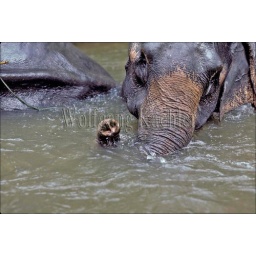
North thailand, outside chiang mai, elephant work camp, elephants being washed in river